Something Remote

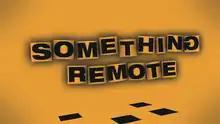
Webisode logo

Something Remote is a 2009 American independent comedy film written and directed by Alex Laferriere, and produced by Nick Allain and Steve DiTullio. Starring C/J Haley, Rick Desilets, and John Selig, it follows three overeducated, TV-addicted roommates trying to stay together as an ex-girlfriend tries to tear them apart. "Something Remote" was the first feature-length film by Broken Wall Films.